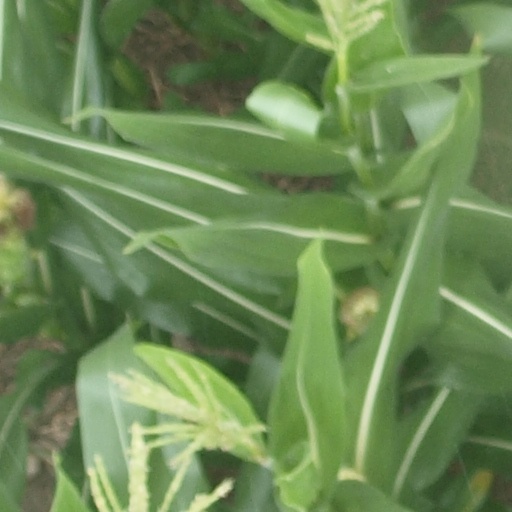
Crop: maize; corn